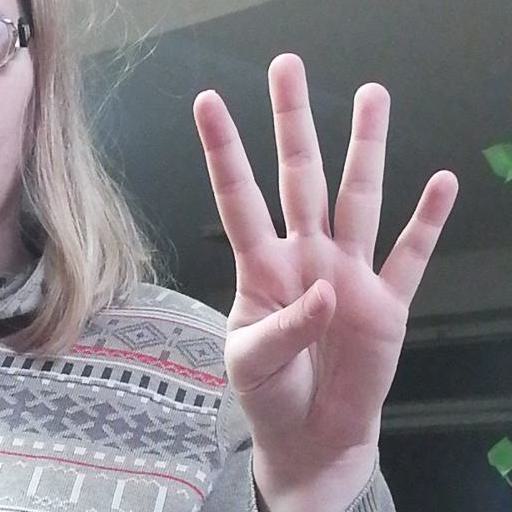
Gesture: four